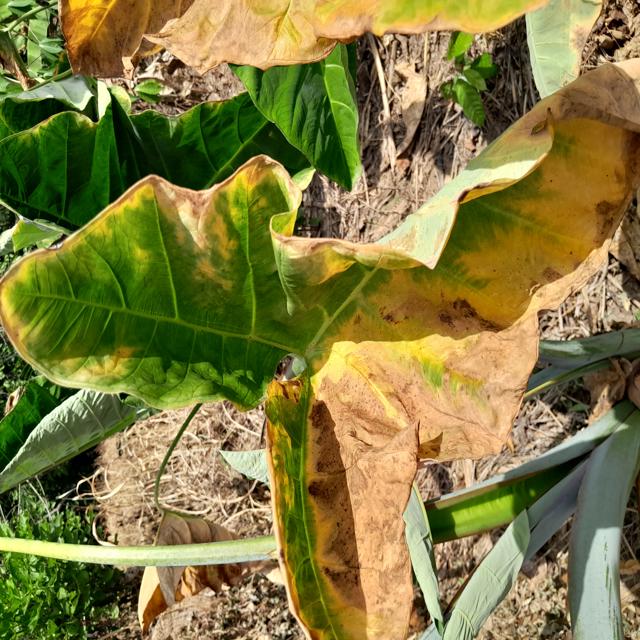
Label: Late_Blight